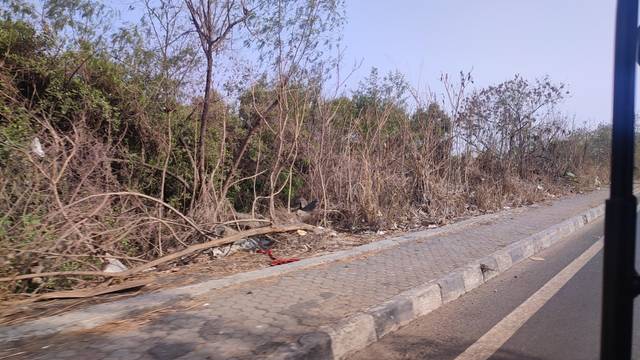
Region: India
Coordinates: 19.145, 72.951